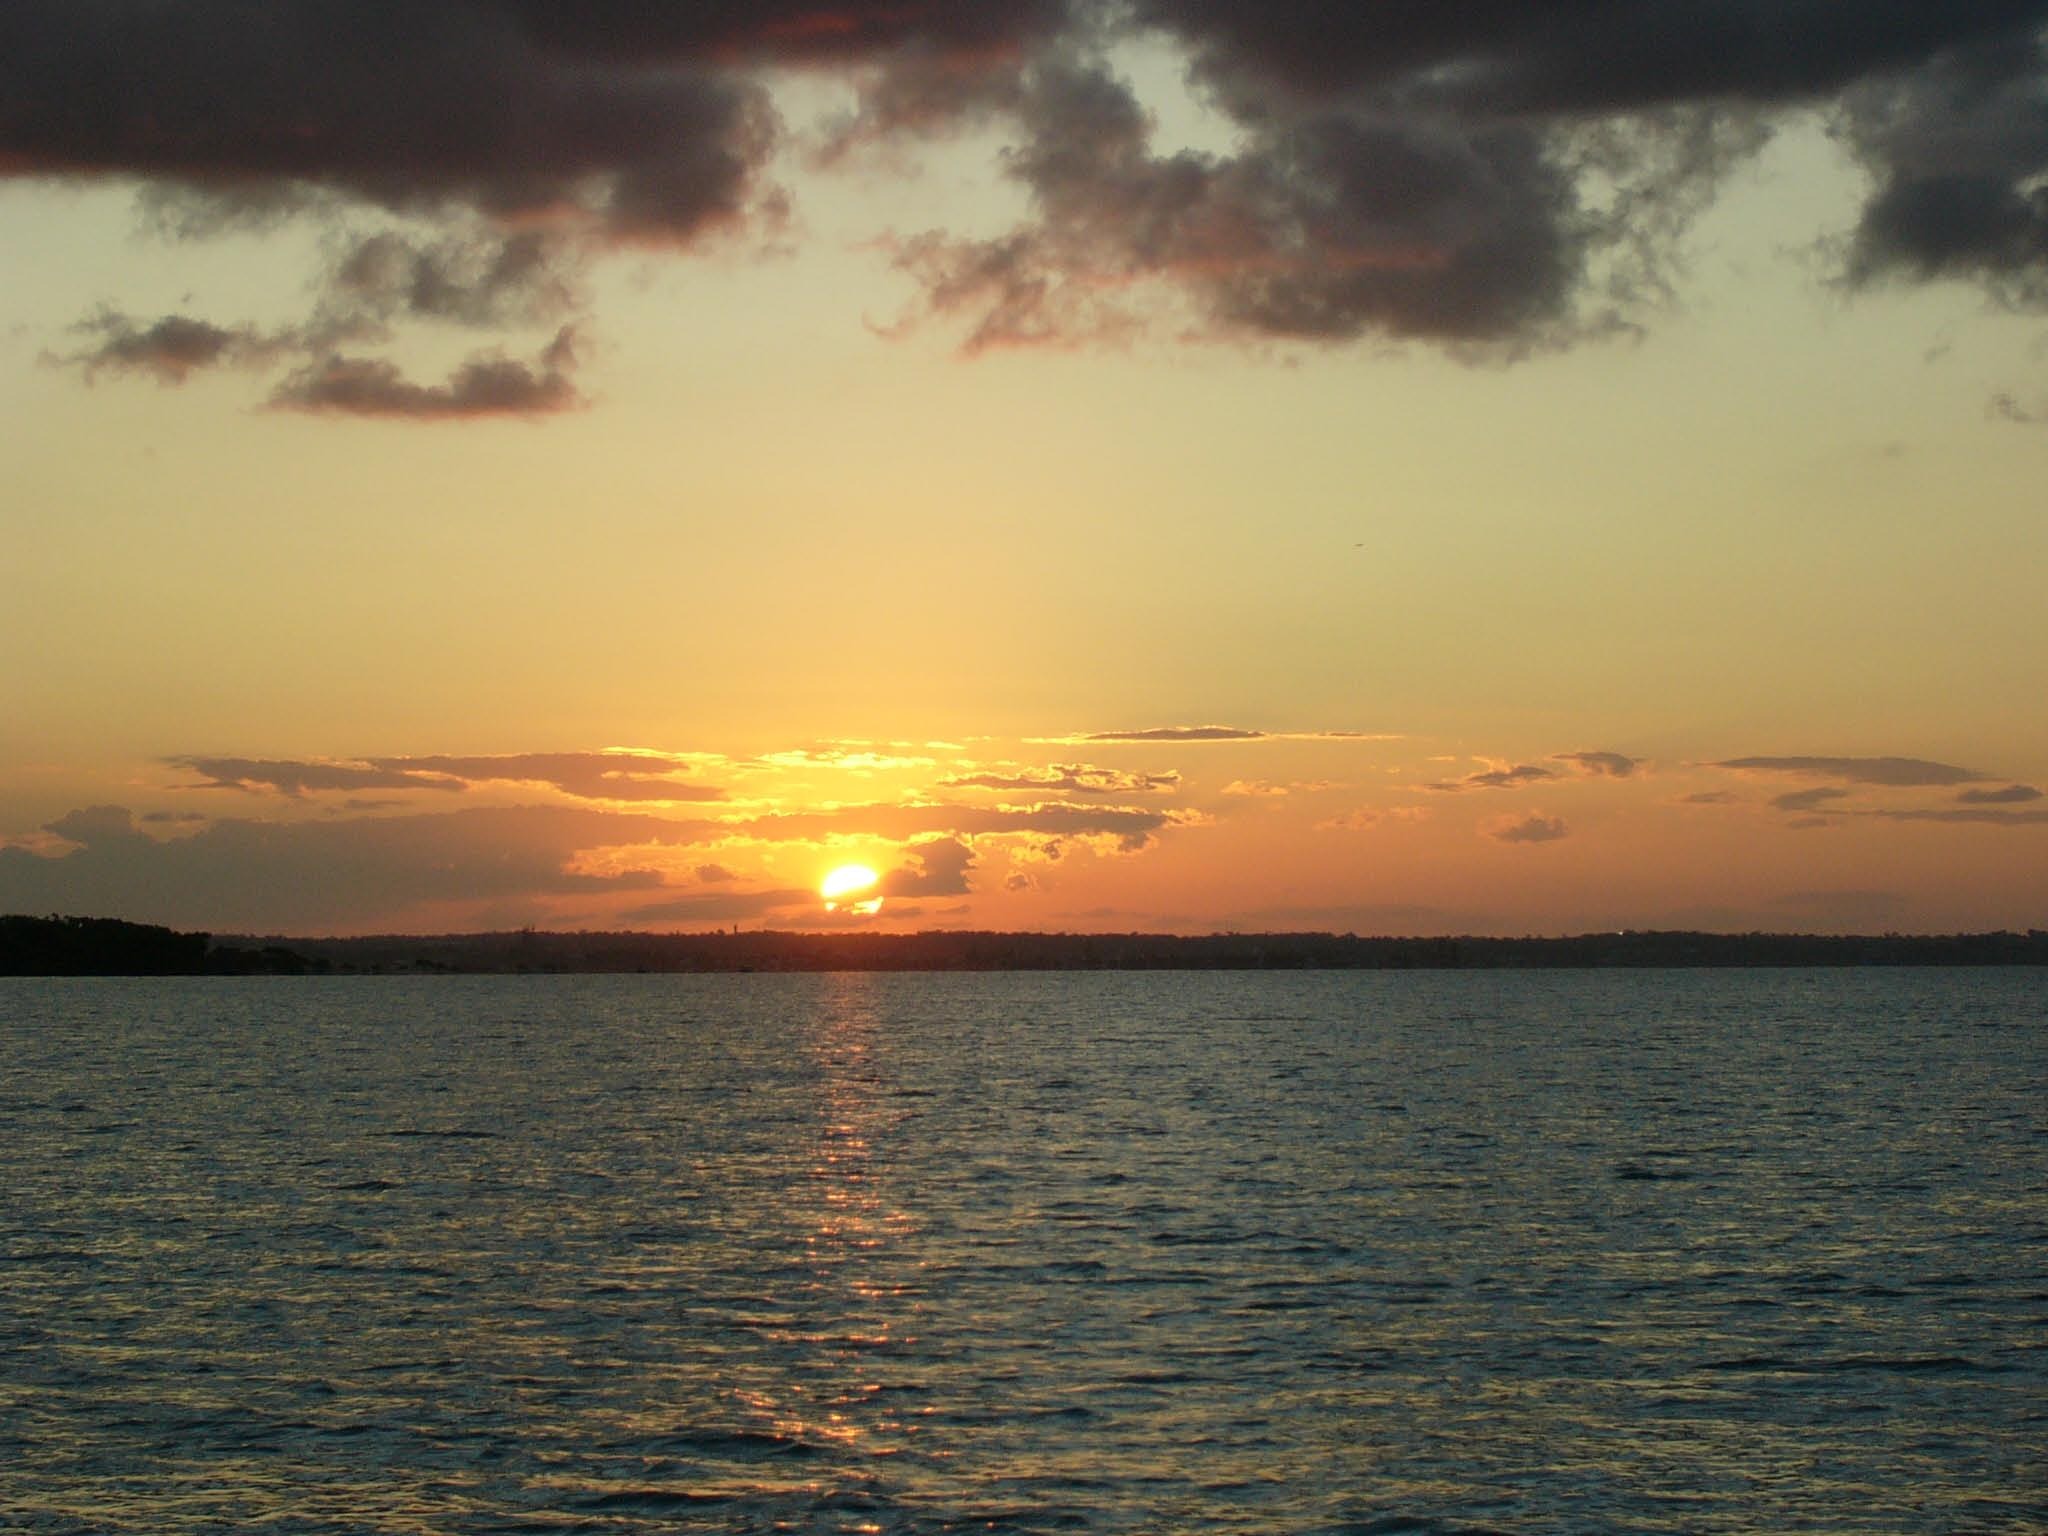
beach, sea, coast, nature, ocean, horizon, cloud, sky, sun, sunrise, sunset, sunlight, morning, shore, wave, view, dawn, atmosphere, dusk, environment, evening, high, tranquil, scenic, weather, bay, cloudscape, outdoors, clouds, stratosphere, meteorology, afterglow, wind wave, sunset gold coast